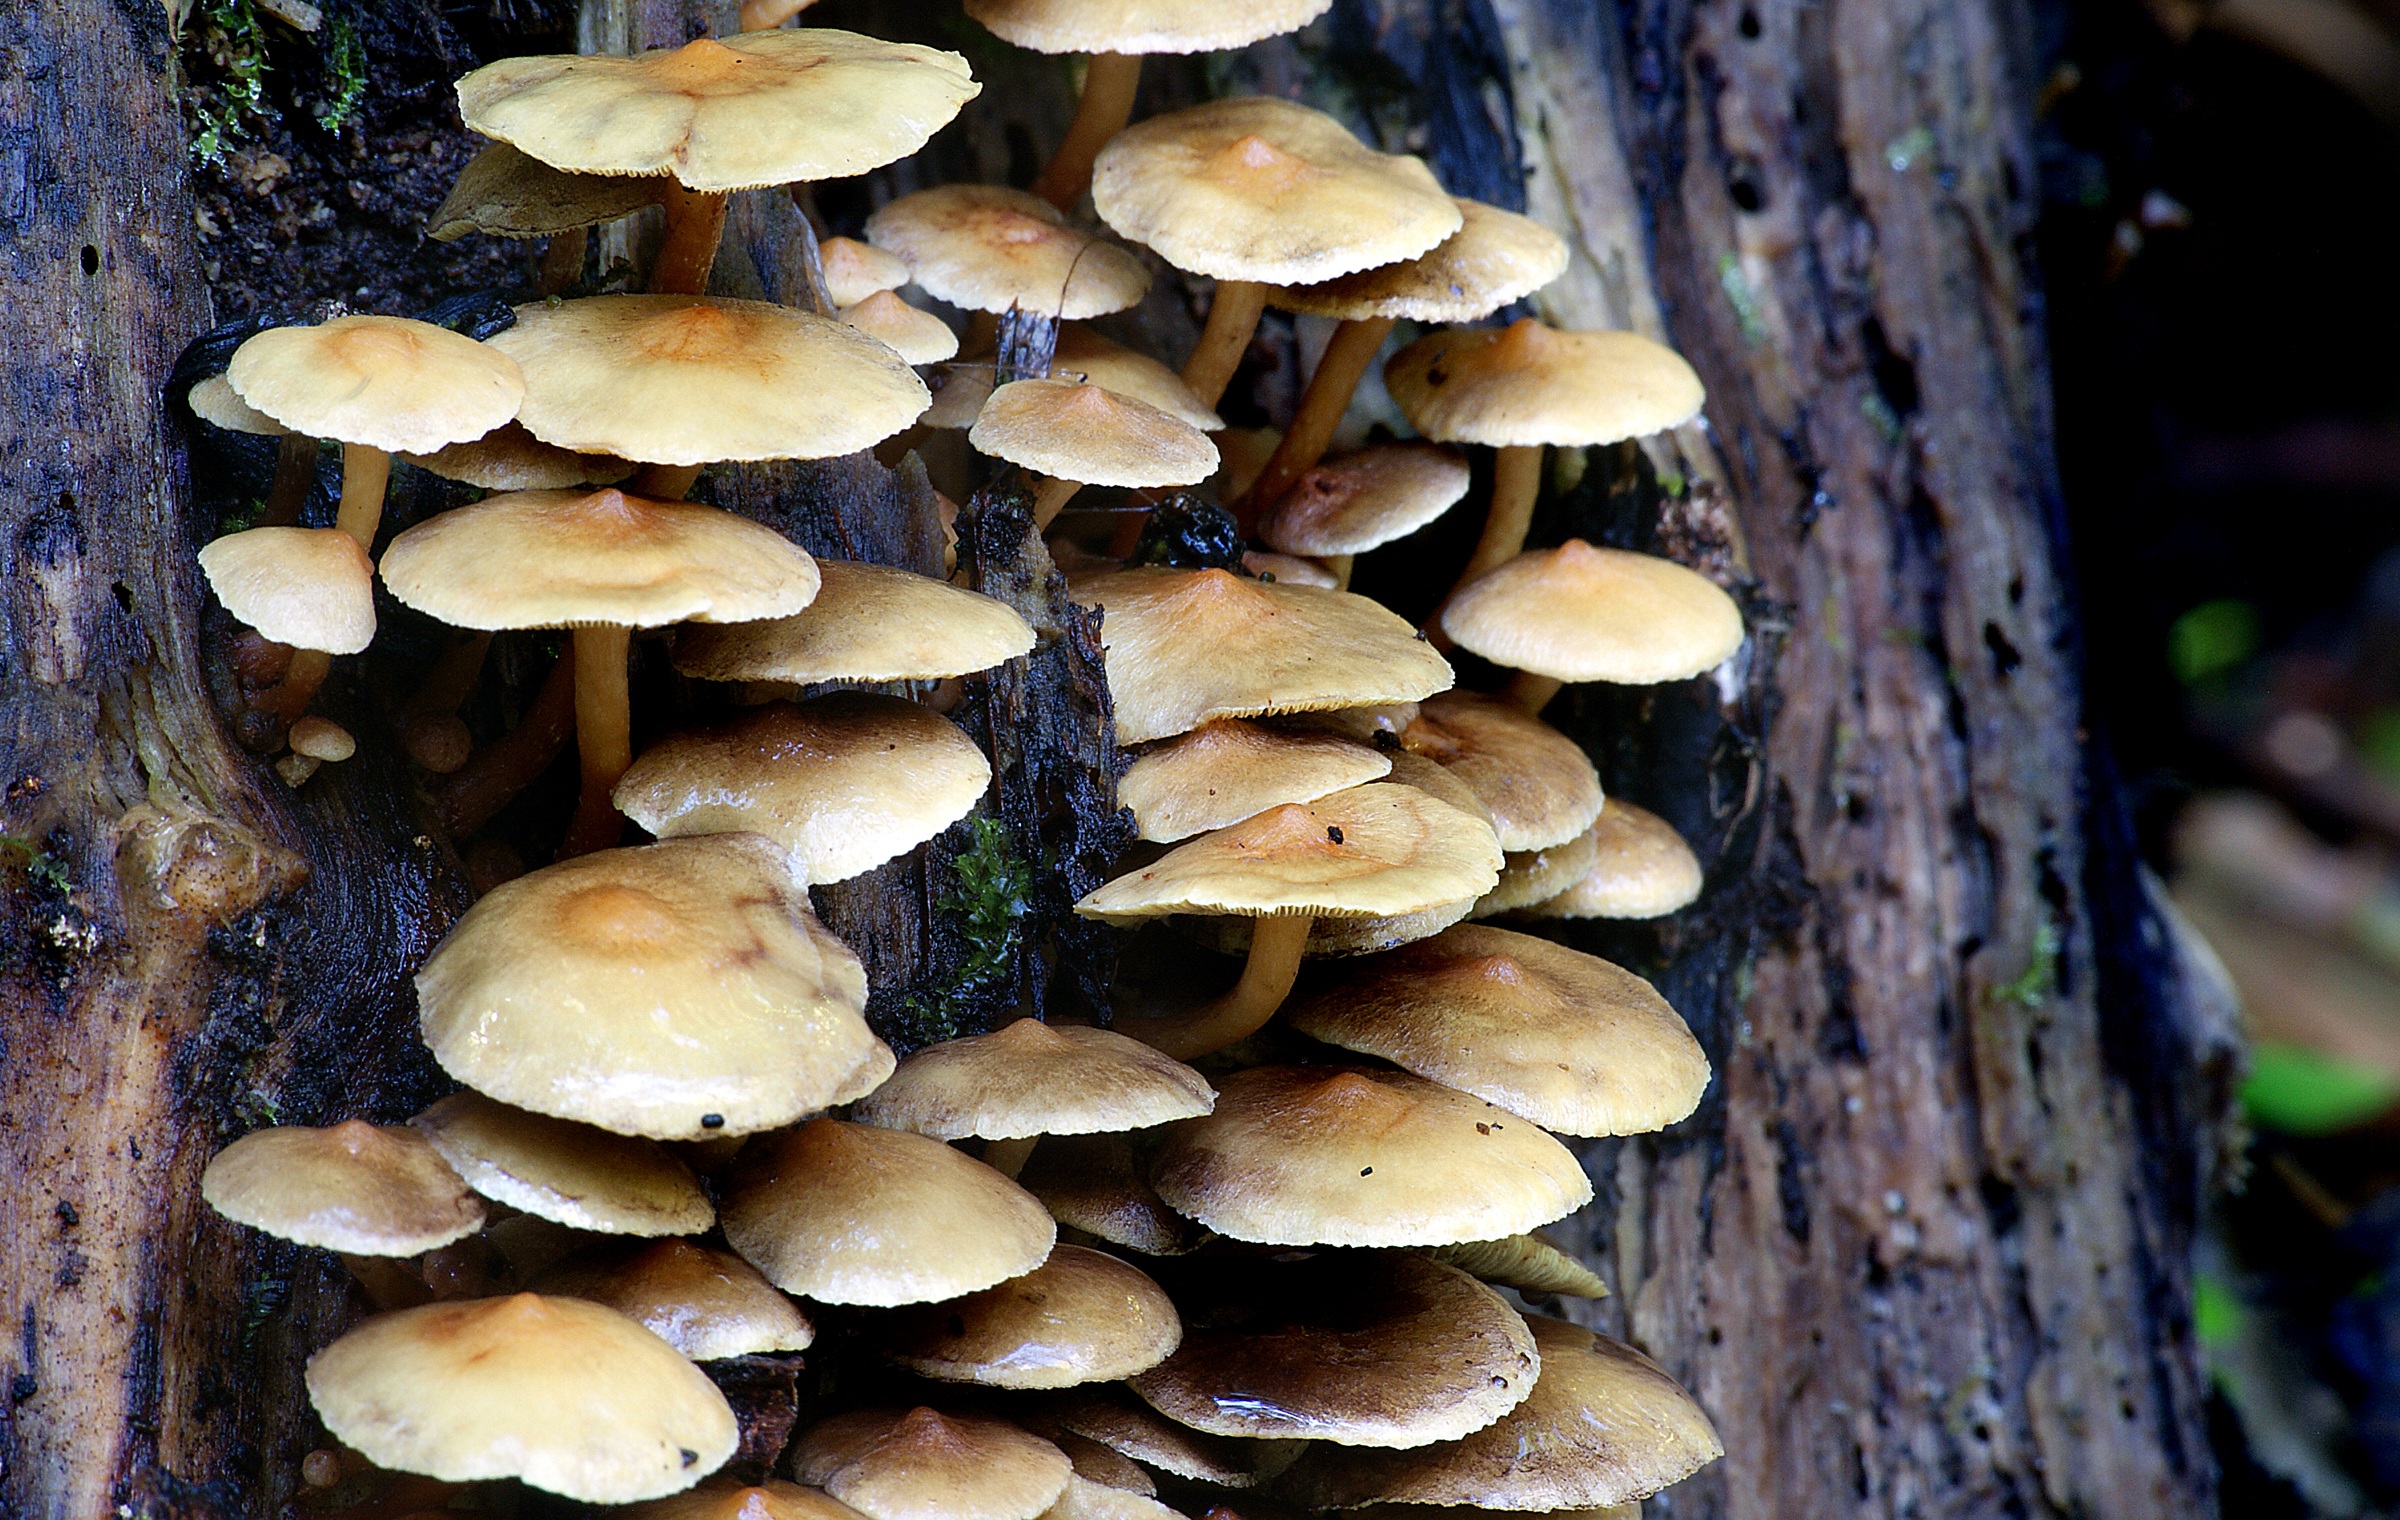
tree, nature, wood, trunk, mushroom, close up, fungus, fungi, mushrooms, sonydslra300, bolete, hypholomafasciculare, fungigrowingonwood, agaricus, matsutake, oyster mushroom, edible mushroom, shiitake, medicinal mushroom, agaricomycetes, agaricaceae, champignon mushroom, penny bun, pleurotus eryngii, hen of the wood